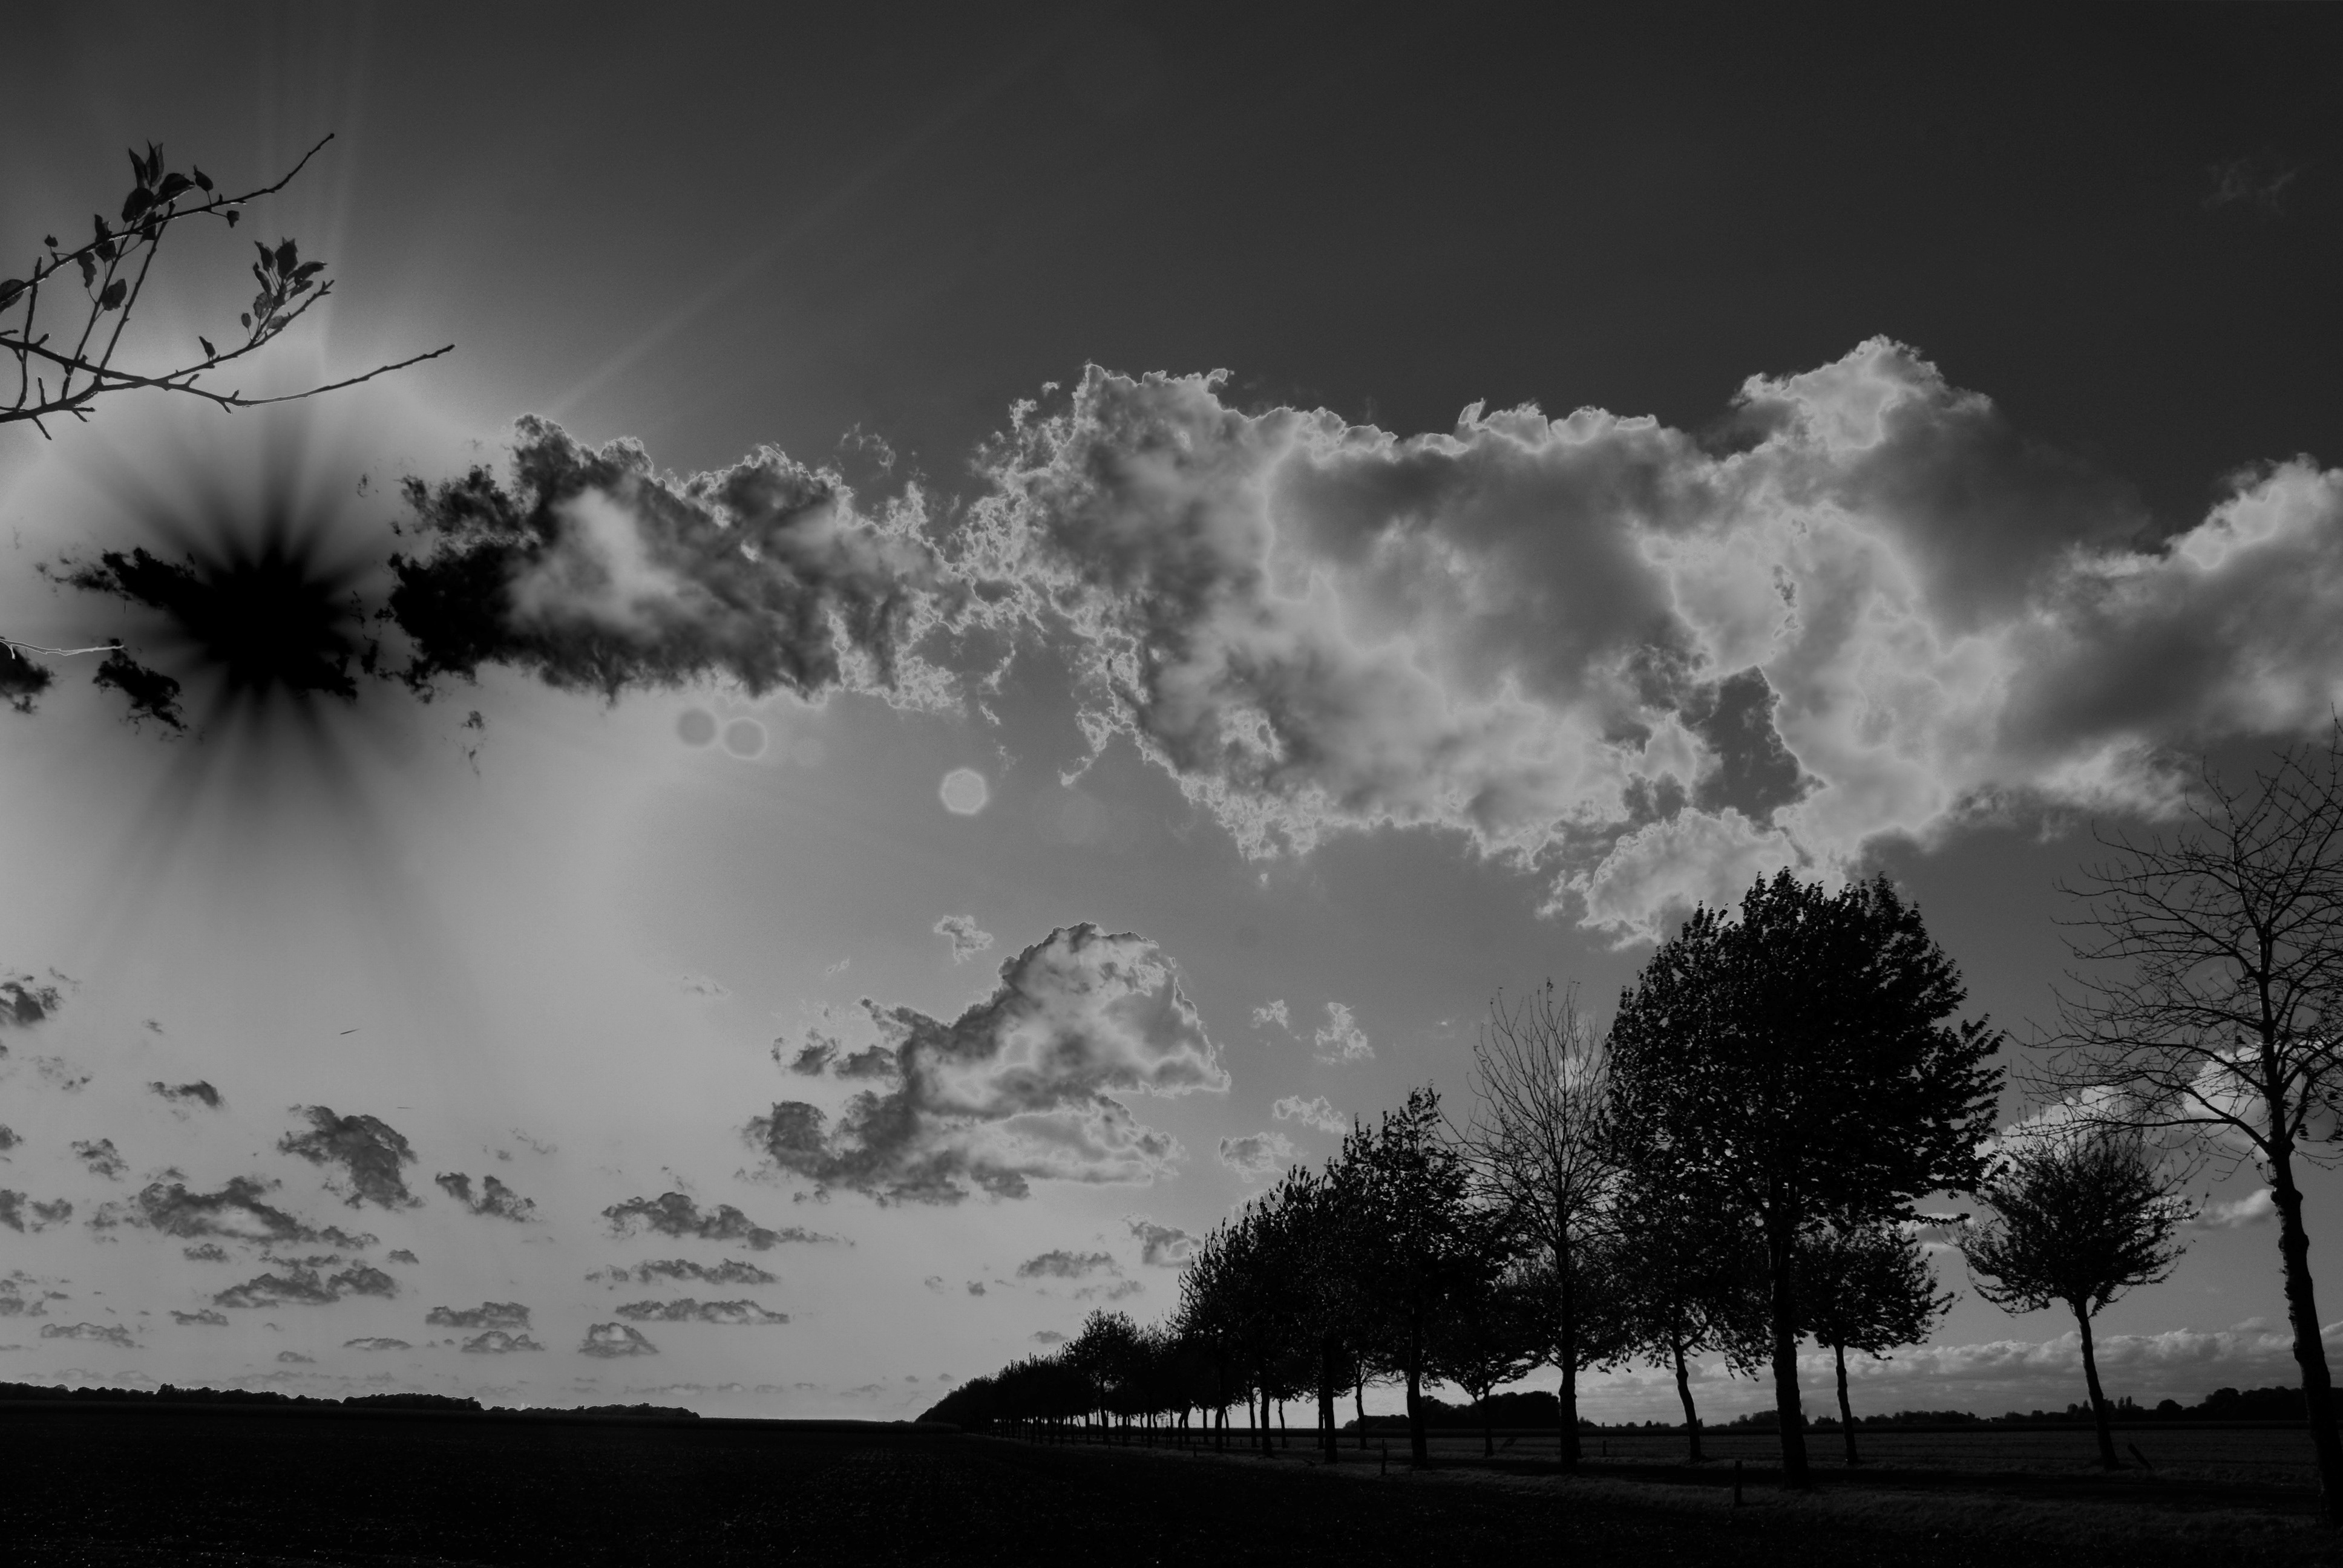
landscape, tree, nature, cloud, black and white, sky, sunlight, morning, atmosphere, dusk, france, weather, darkness, monochrome, trees, clouds, rays, sun's rays, against day, meteorological phenomenon, monochrome photography, atmospheric phenomenon